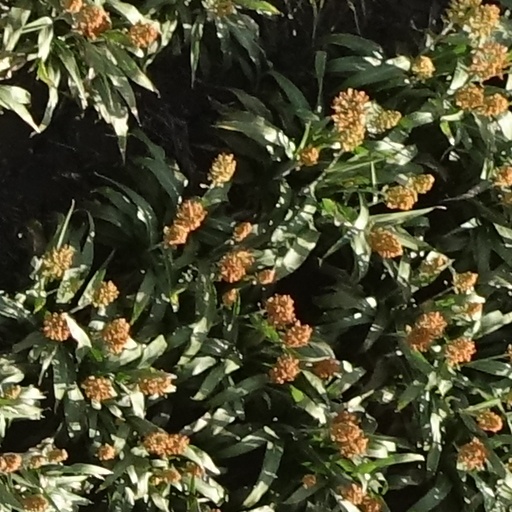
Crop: sorghum